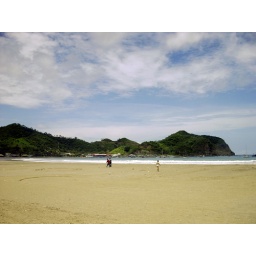
At a cove in Nicaragua where we had a beach house for the weekend.